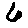
Label: 6